Blockmodeling

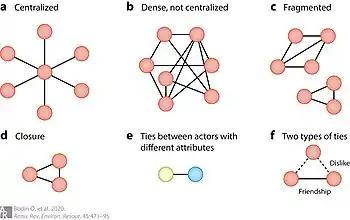
Different characteristics of social networks. A, B, and C show varying centrality and density of networks; panel D shows network closure, i.e., when two actors, tied to a common third actor, tend to also form a direct tie between them. Panel E represents two actors with different attributes (e.g., organizational affiliation, beliefs, gender, education) who tend to form ties. Panel F consists of two types of ties: friendship (solid line) and dislike (dashed line). In this case, two actors being friends both dislike a common third (or, similarly, two actors that dislike a common third tend to be friends).

A network as a system is composed of (or defined by) two different sets: one set of units (nodes, vertices, actors) and one set of links between the units. Using both sets, it is possible to create a graph, describing the structure of the network.